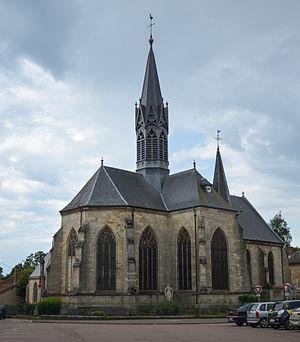
Eglise d'Eclaron, Haute Marne, France
Cet article recense les monuments historiques français classés en 1909.
Cet article recense les monuments historiques de la Haute-Marne, en France.
L'église Saint-Laurent d'Éclaron est située à Éclaron-Braucourt-Sainte-Livière, en France.